Robert Patterson (pioneer)

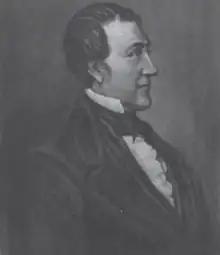
An illustration of Patterson

Colonel Robert Patterson (1753 – 1827) was an American soldier and settler who helped found the cities of Lexington, Kentucky and Cincinnati, Ohio.